Adriana Yanca

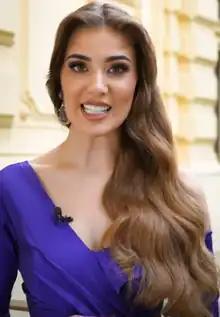
Yanca in 2023

Adriana Yanca Rodrigues Alves is a Brazilian beauty pageant titleholder. She has competed in Miss Brazil CNB 2021 and Miss Supranational Brazil 2022, and the winner of Miss Grand Brazil 2023. Yanca represented Brazil at Miss Grand International 2023 but was unplaced.